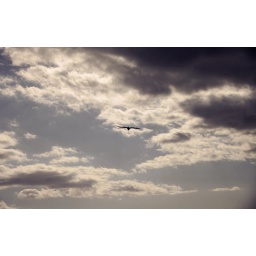
A bird over the ocean at Venice Beach.